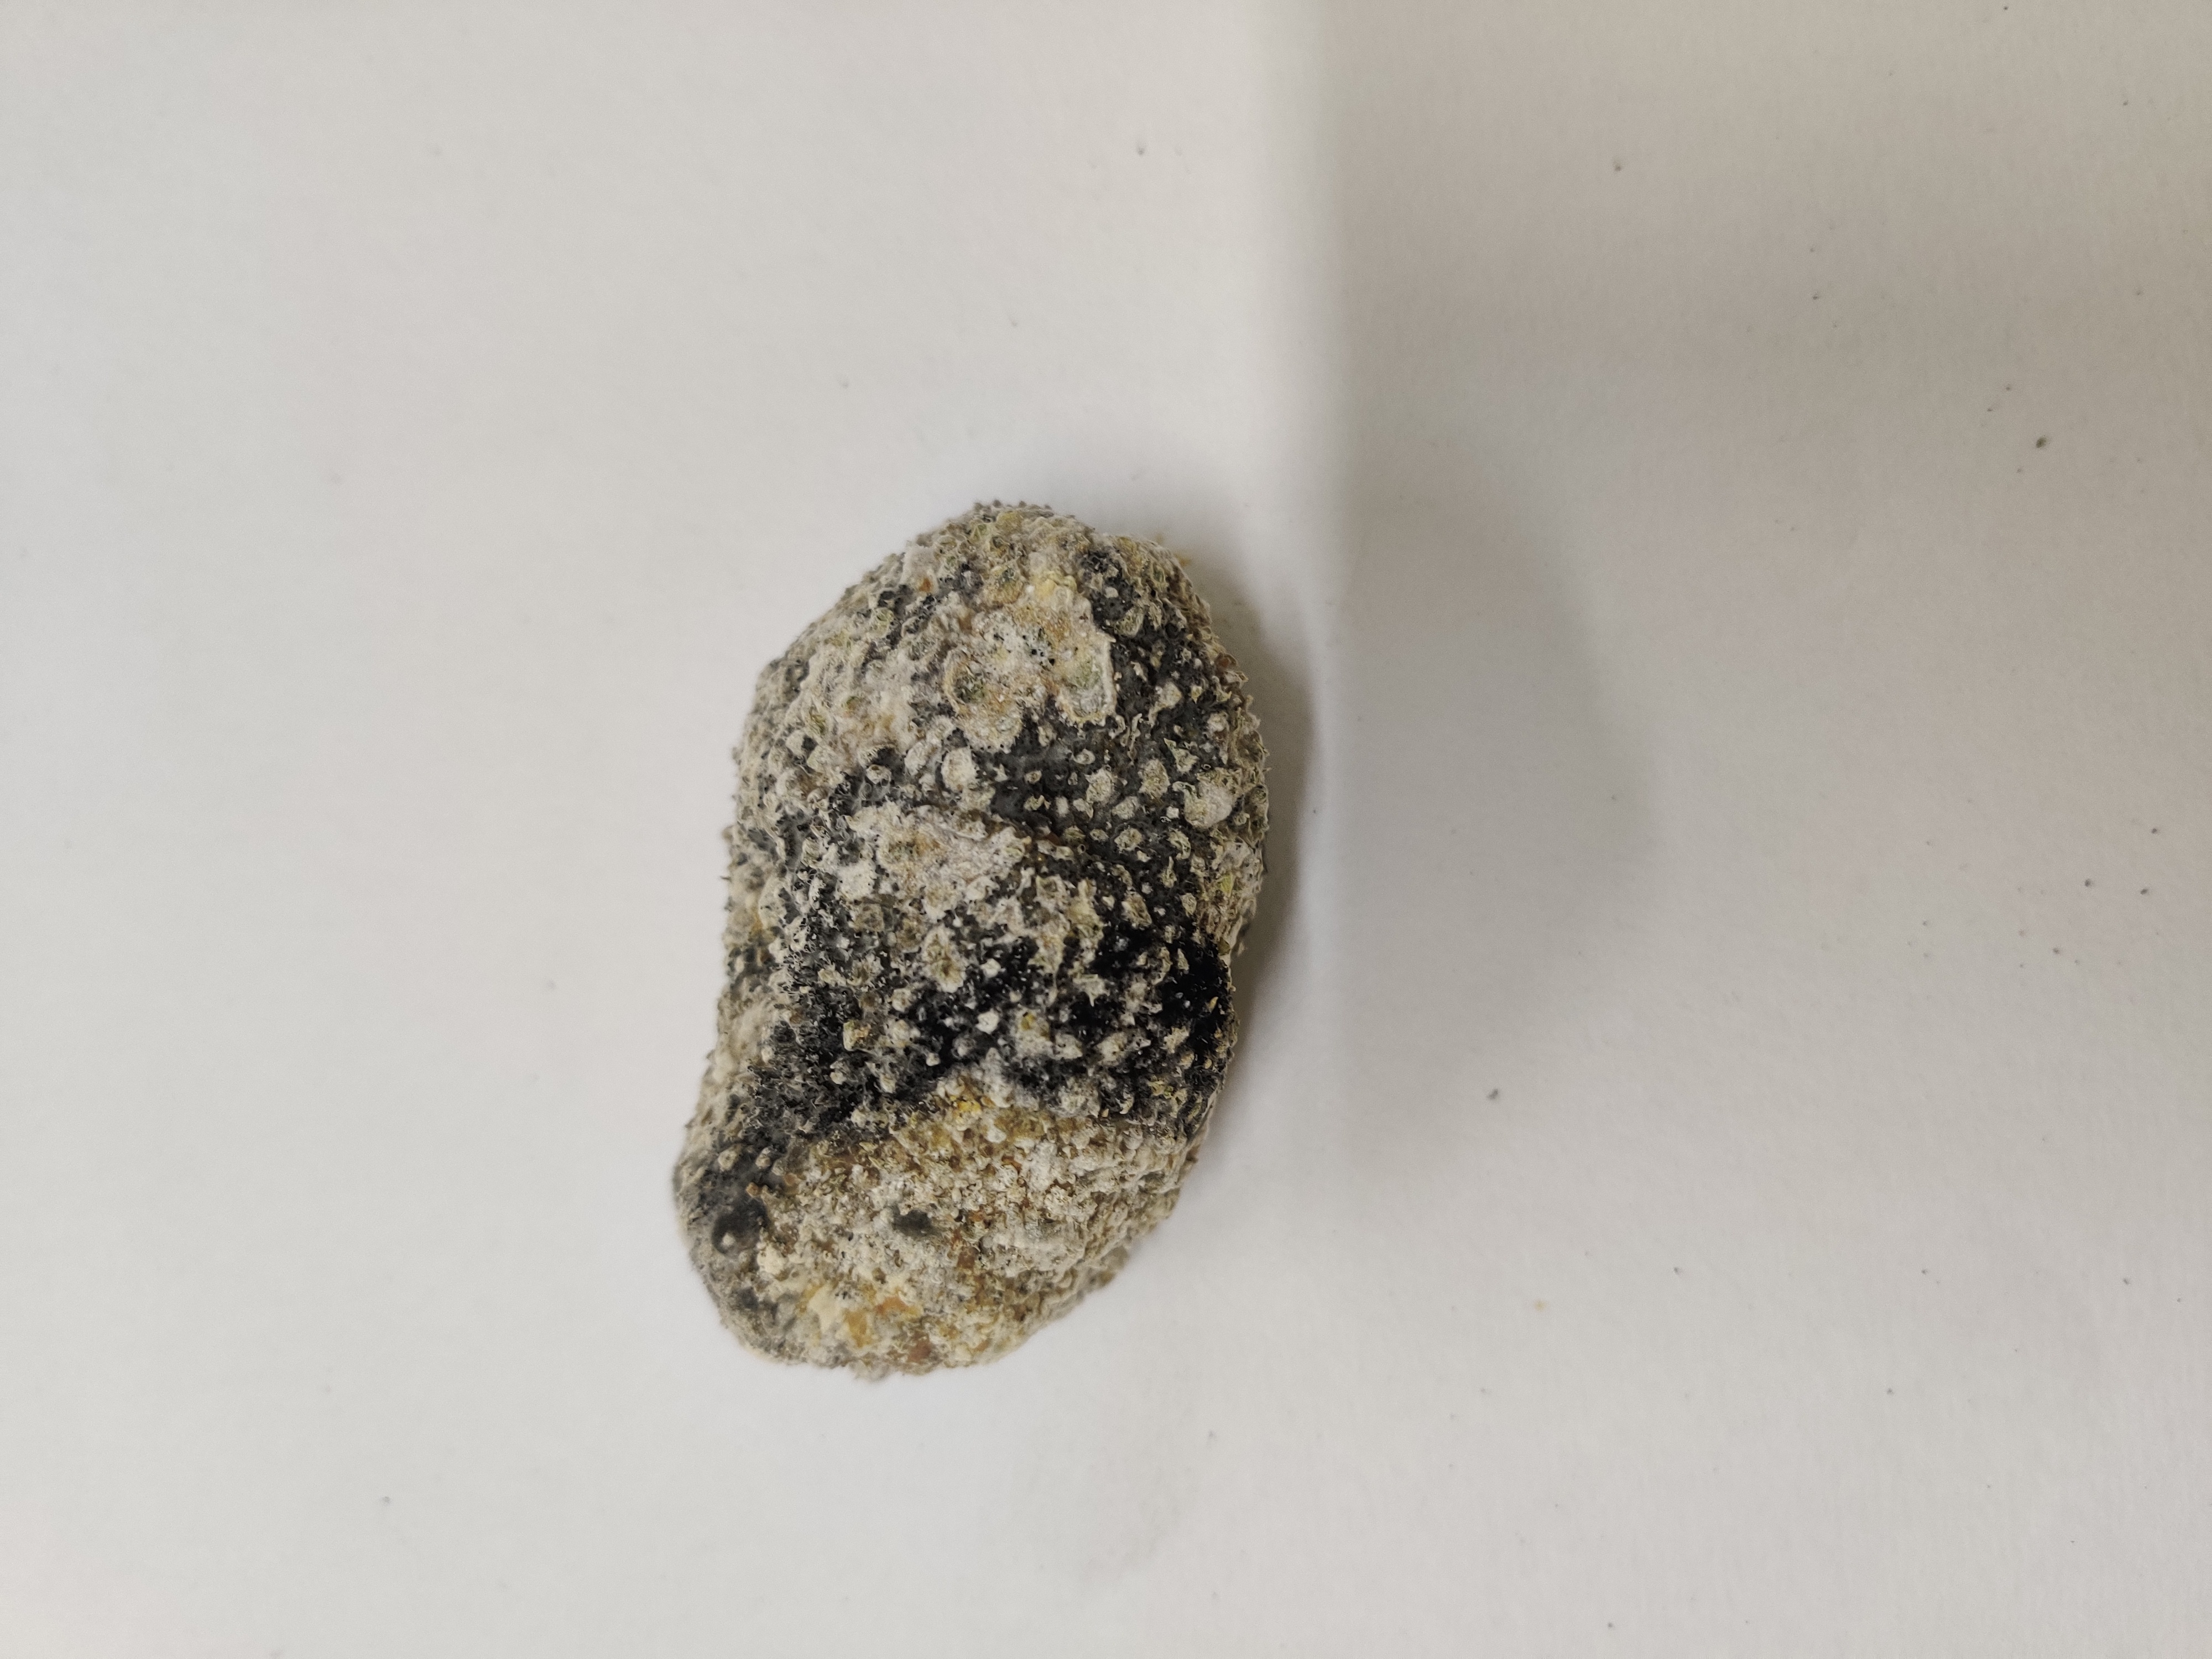
Crop: Spiny Gourd
Condition: Damaged